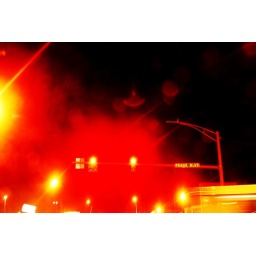
A street somewhat near my house at night